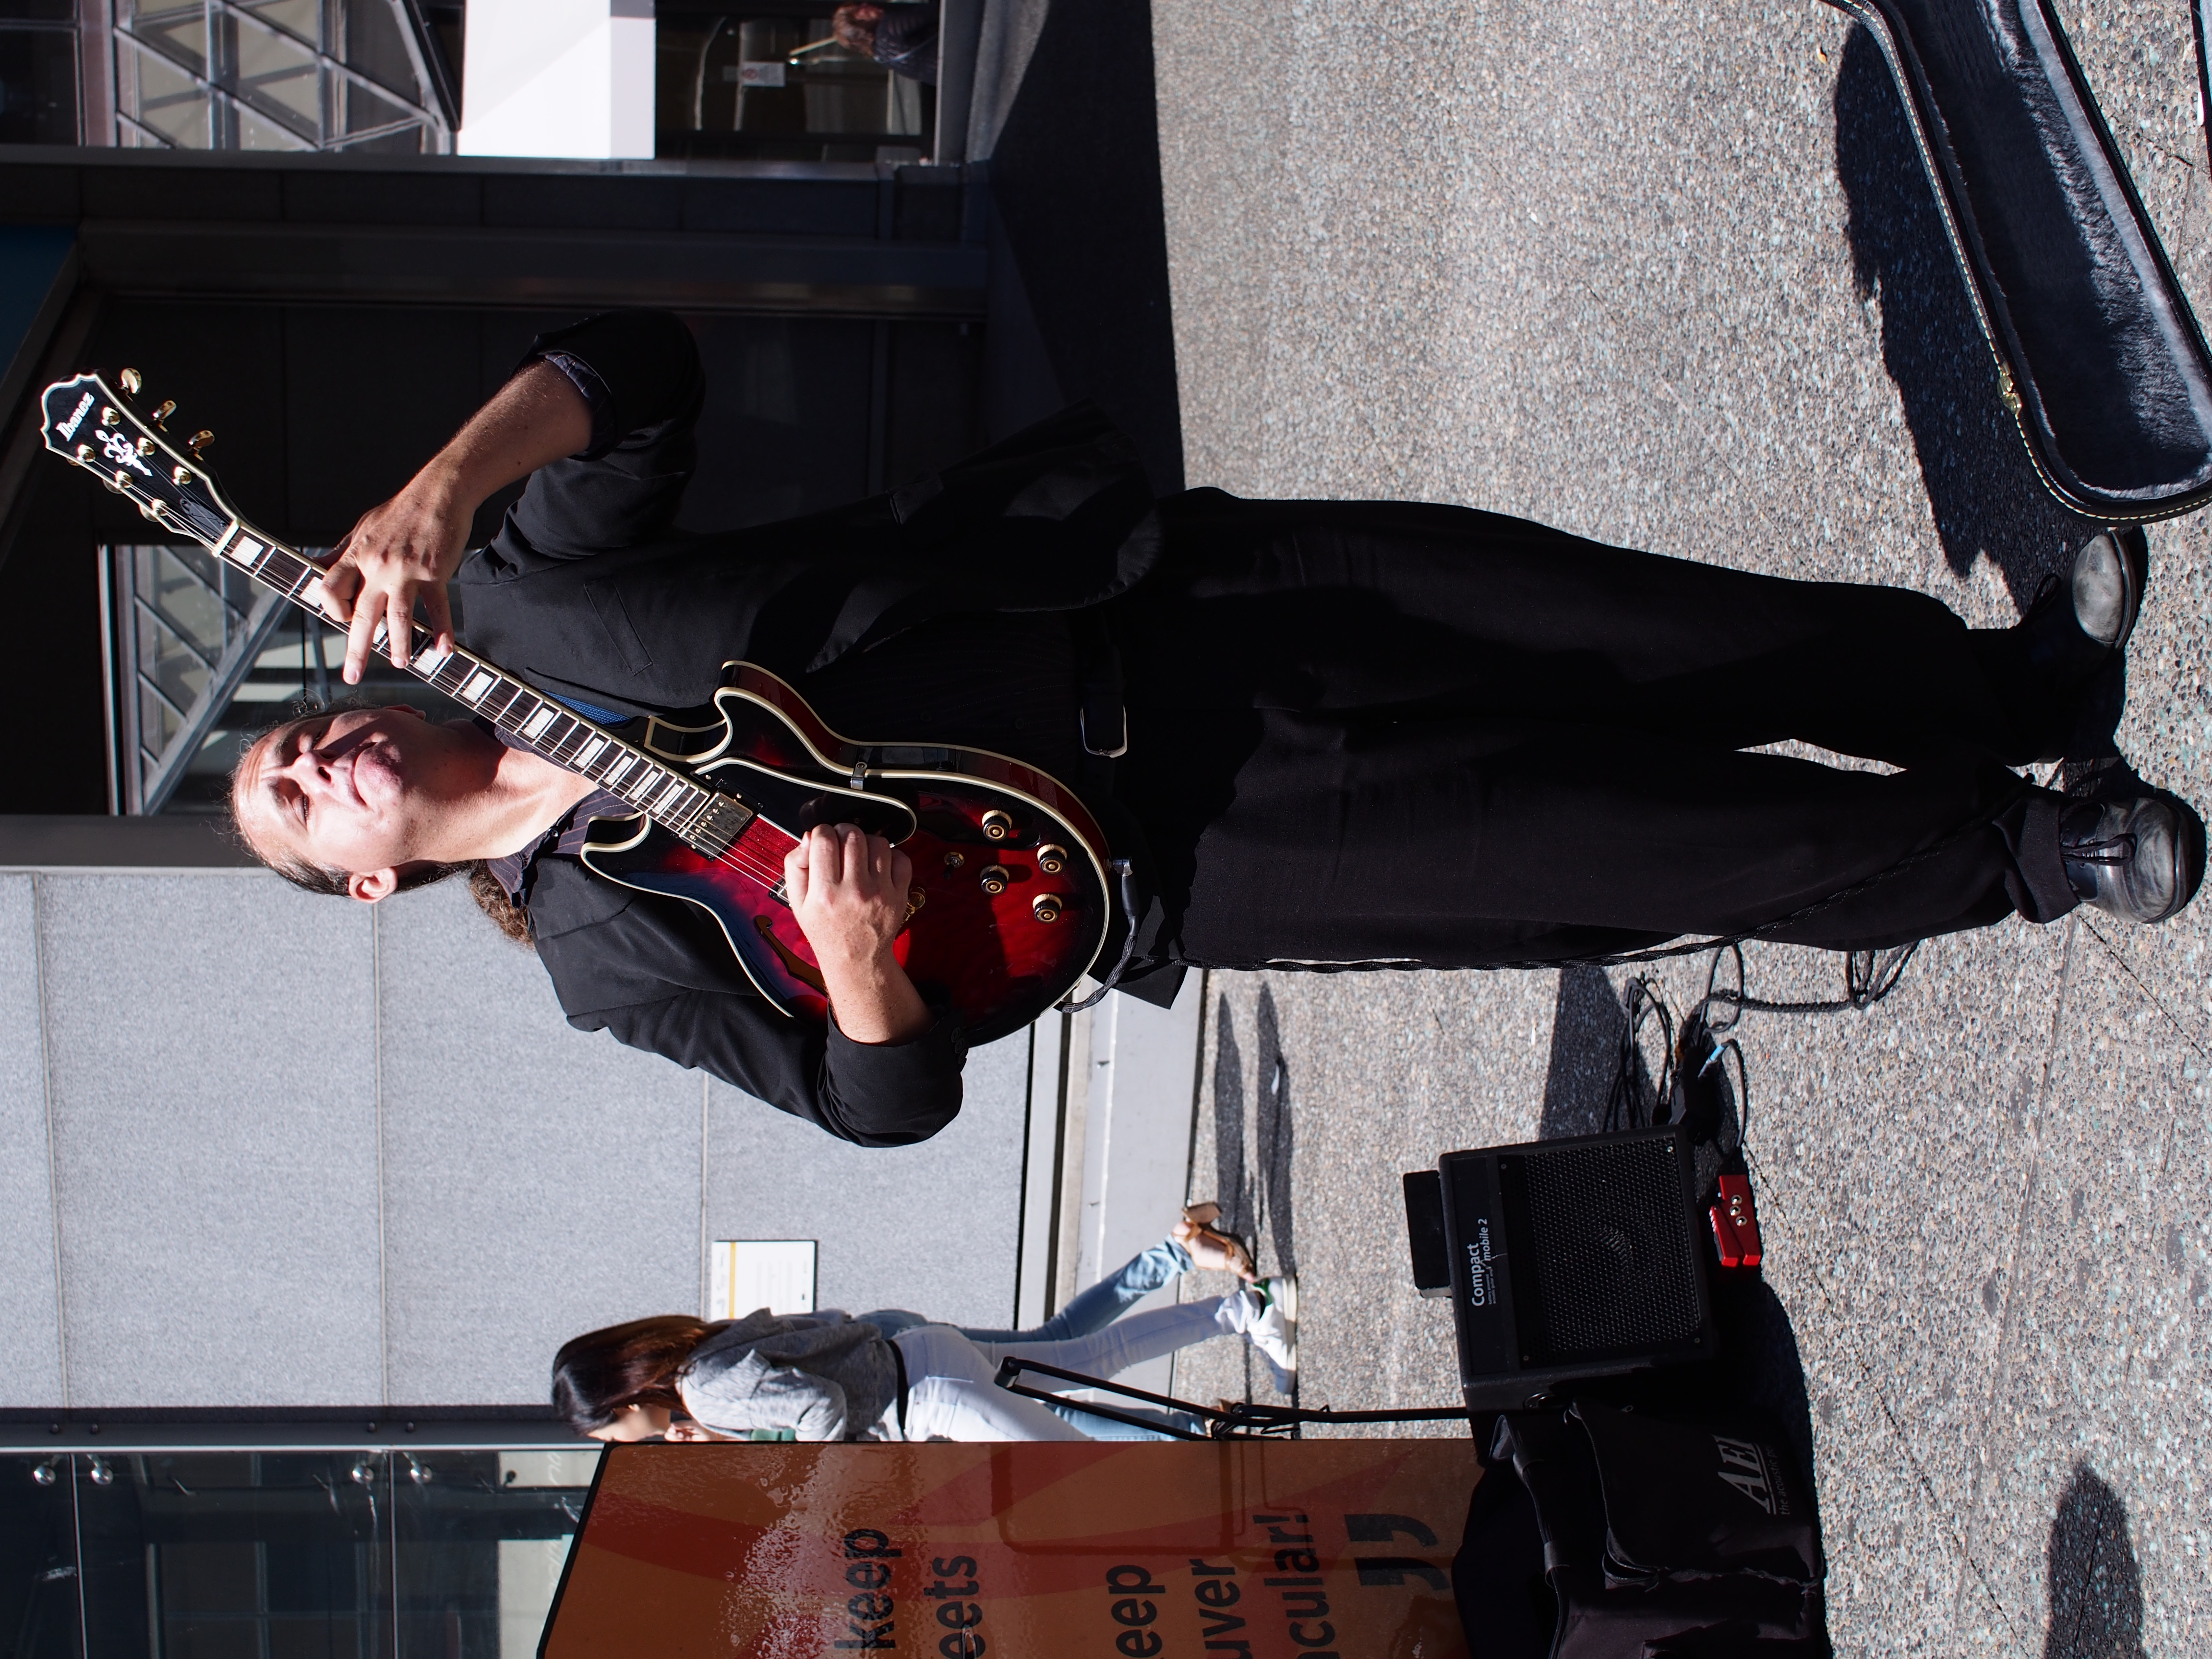
person, music, guitar, concert, musician, black, performance, singing, guitarist, costume, entertainment, musical ensemble